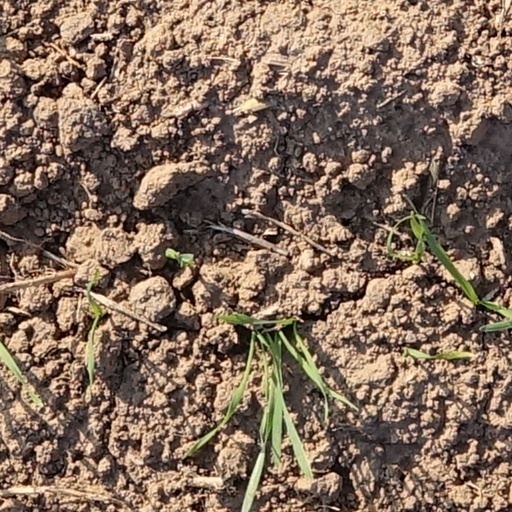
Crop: wheat